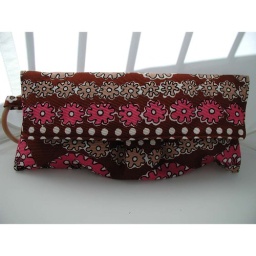
brown and pink floral border print cotton vintage fabric with coordinating handle and lining. 1 in stock